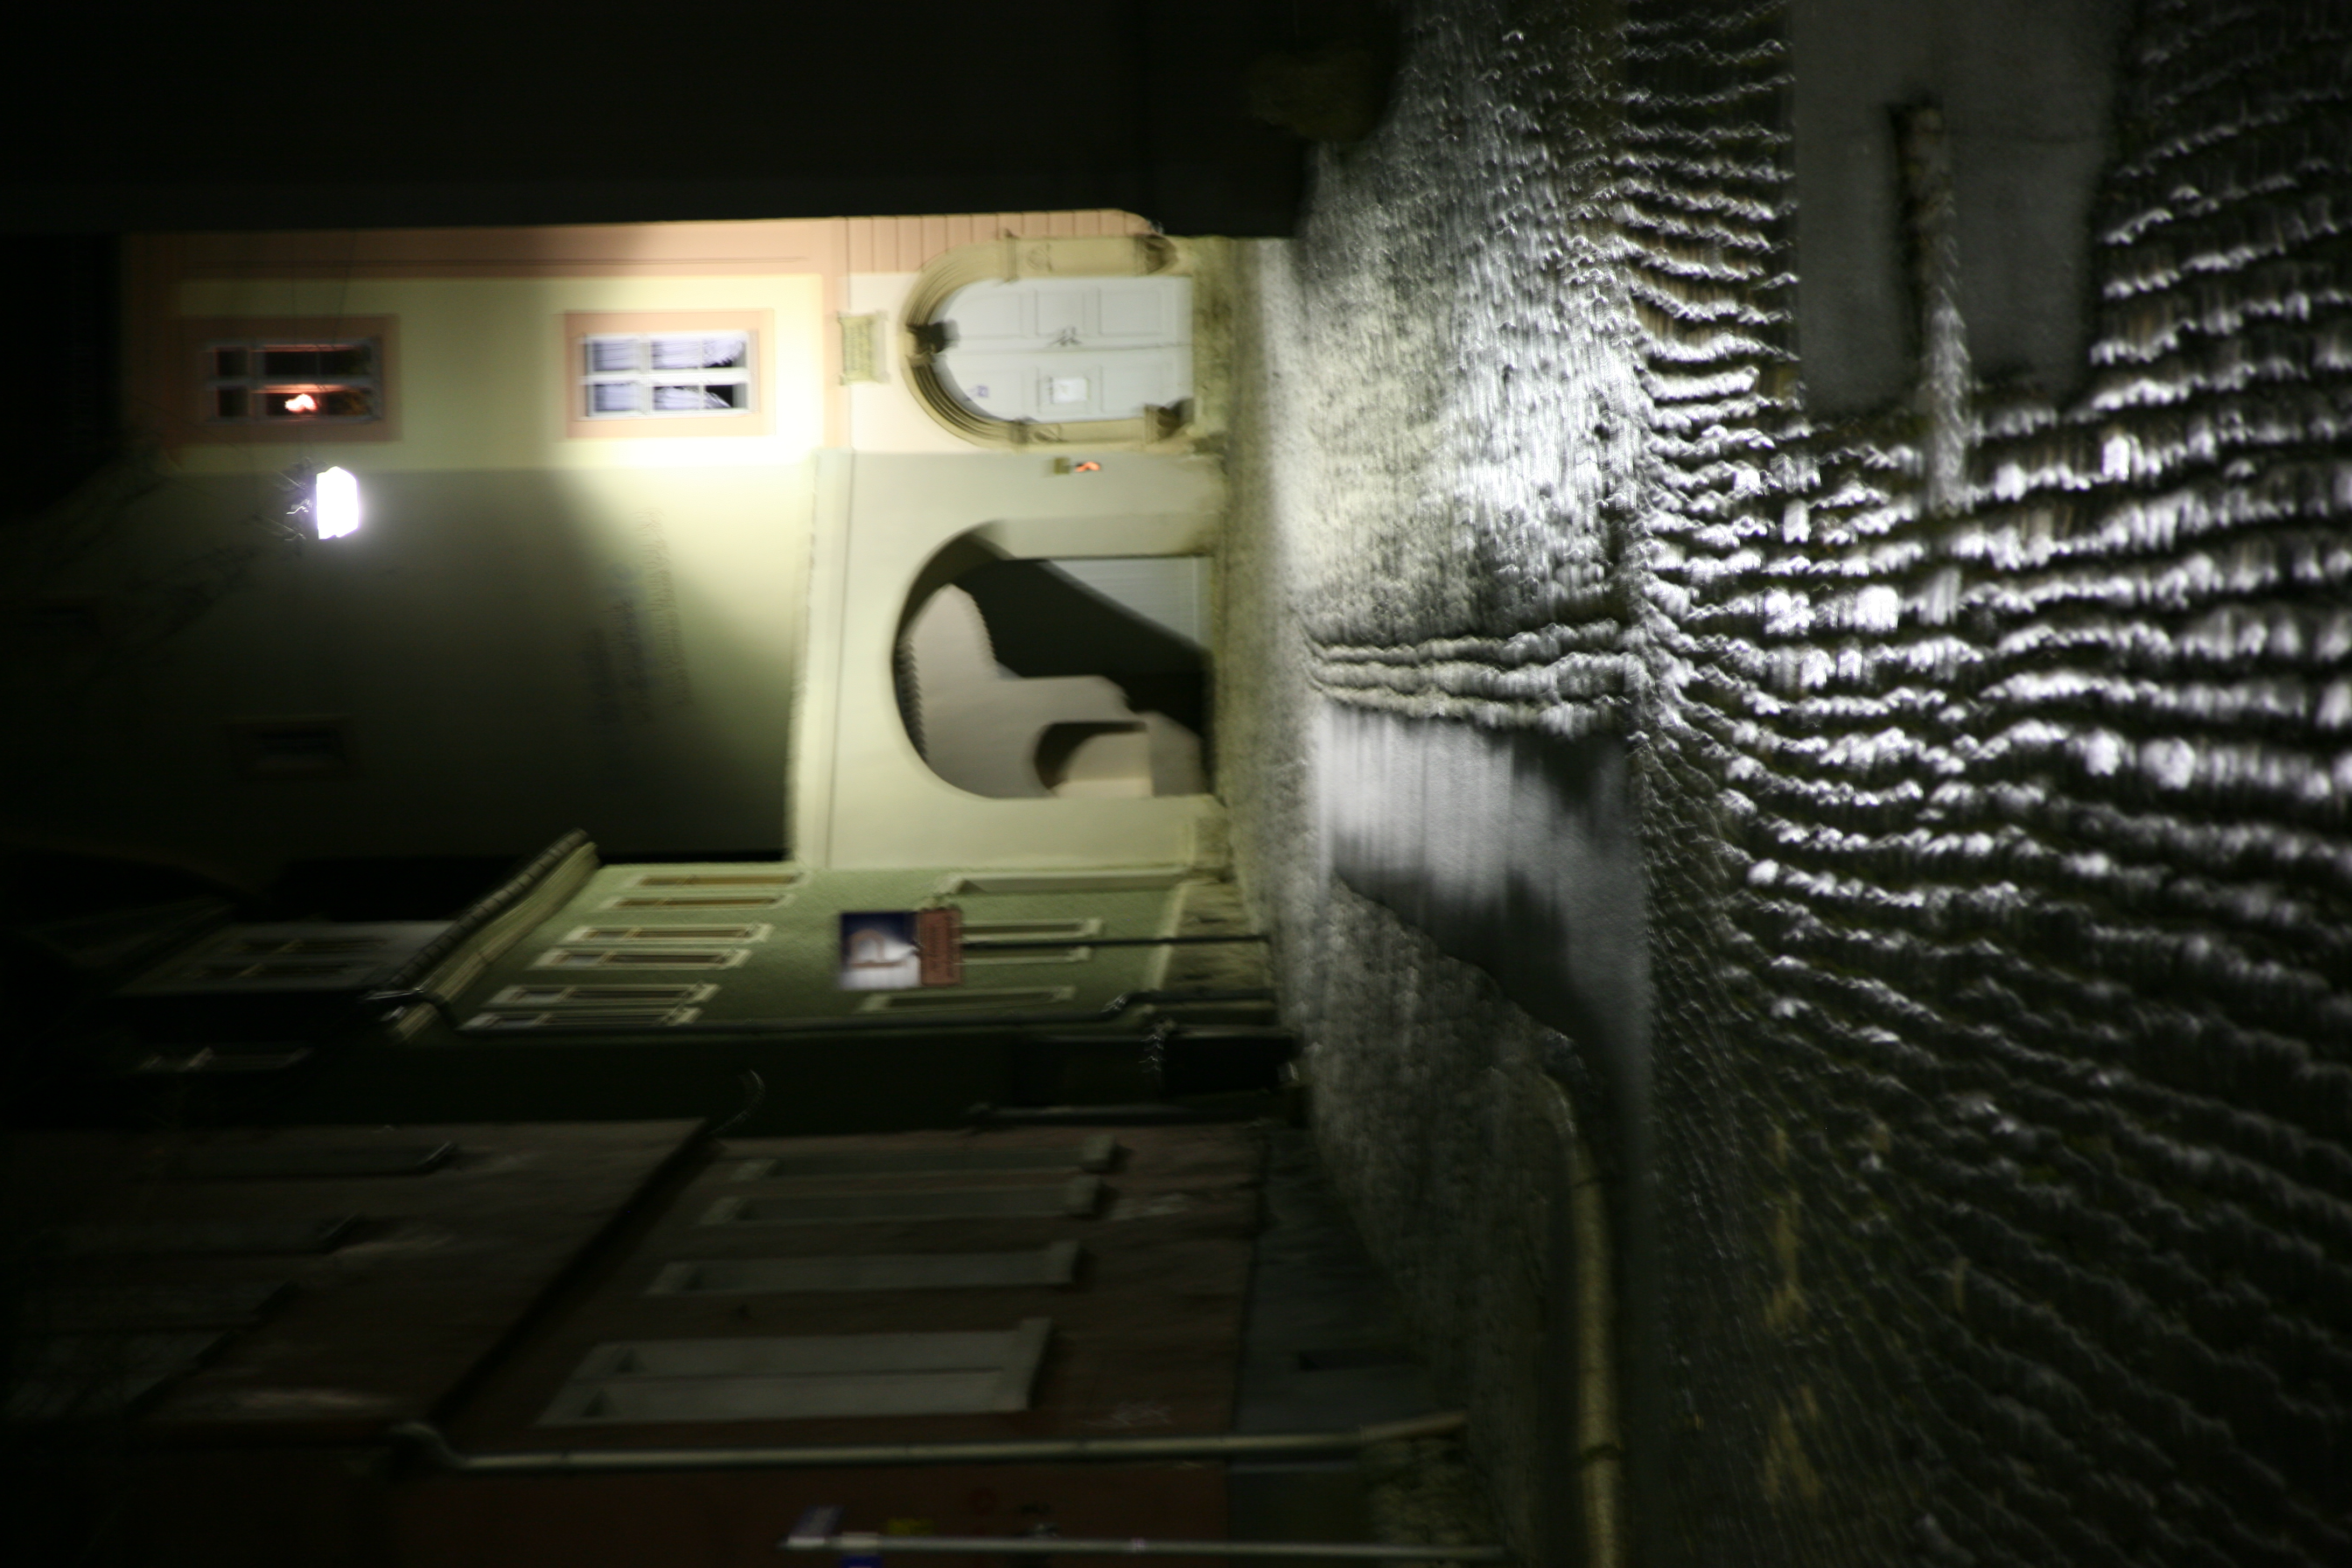
light, road, street, night, alley, weather, darkness, lighting, infrastructure, passage, germany, allemagne, nacht, nuit, ruelle, thuringia, weimar, gasse, screenshot, thuringe, th ringen